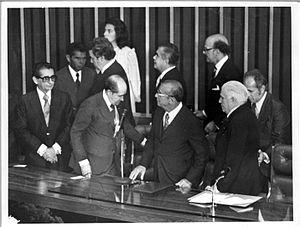
João Baptista de Oliveira Figueiredo, né le 15 janvier 1918 à Rio de Janeiro et mort le 24 décembre 1999 à Rio de Janeiro, était un militaire et homme d'État brésilien. Dernier président de la République sous la dictature militaire, du 15 mars 1979 au 15 mars 1985.